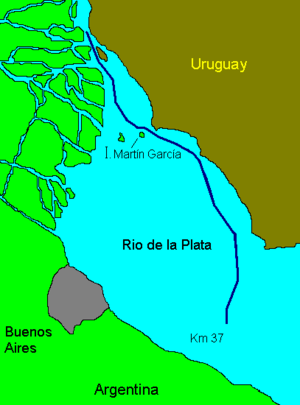
Le phare de Martín García est un phare inactif situé dans la partie sud de l'île Martín García, dans la Province de Buenos Aires en Argentine. Il fut géré par le Servicio de Hidrografía Naval de la marine.